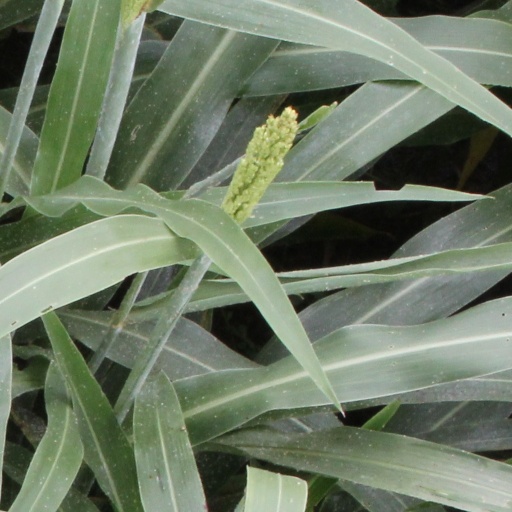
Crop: sorghum